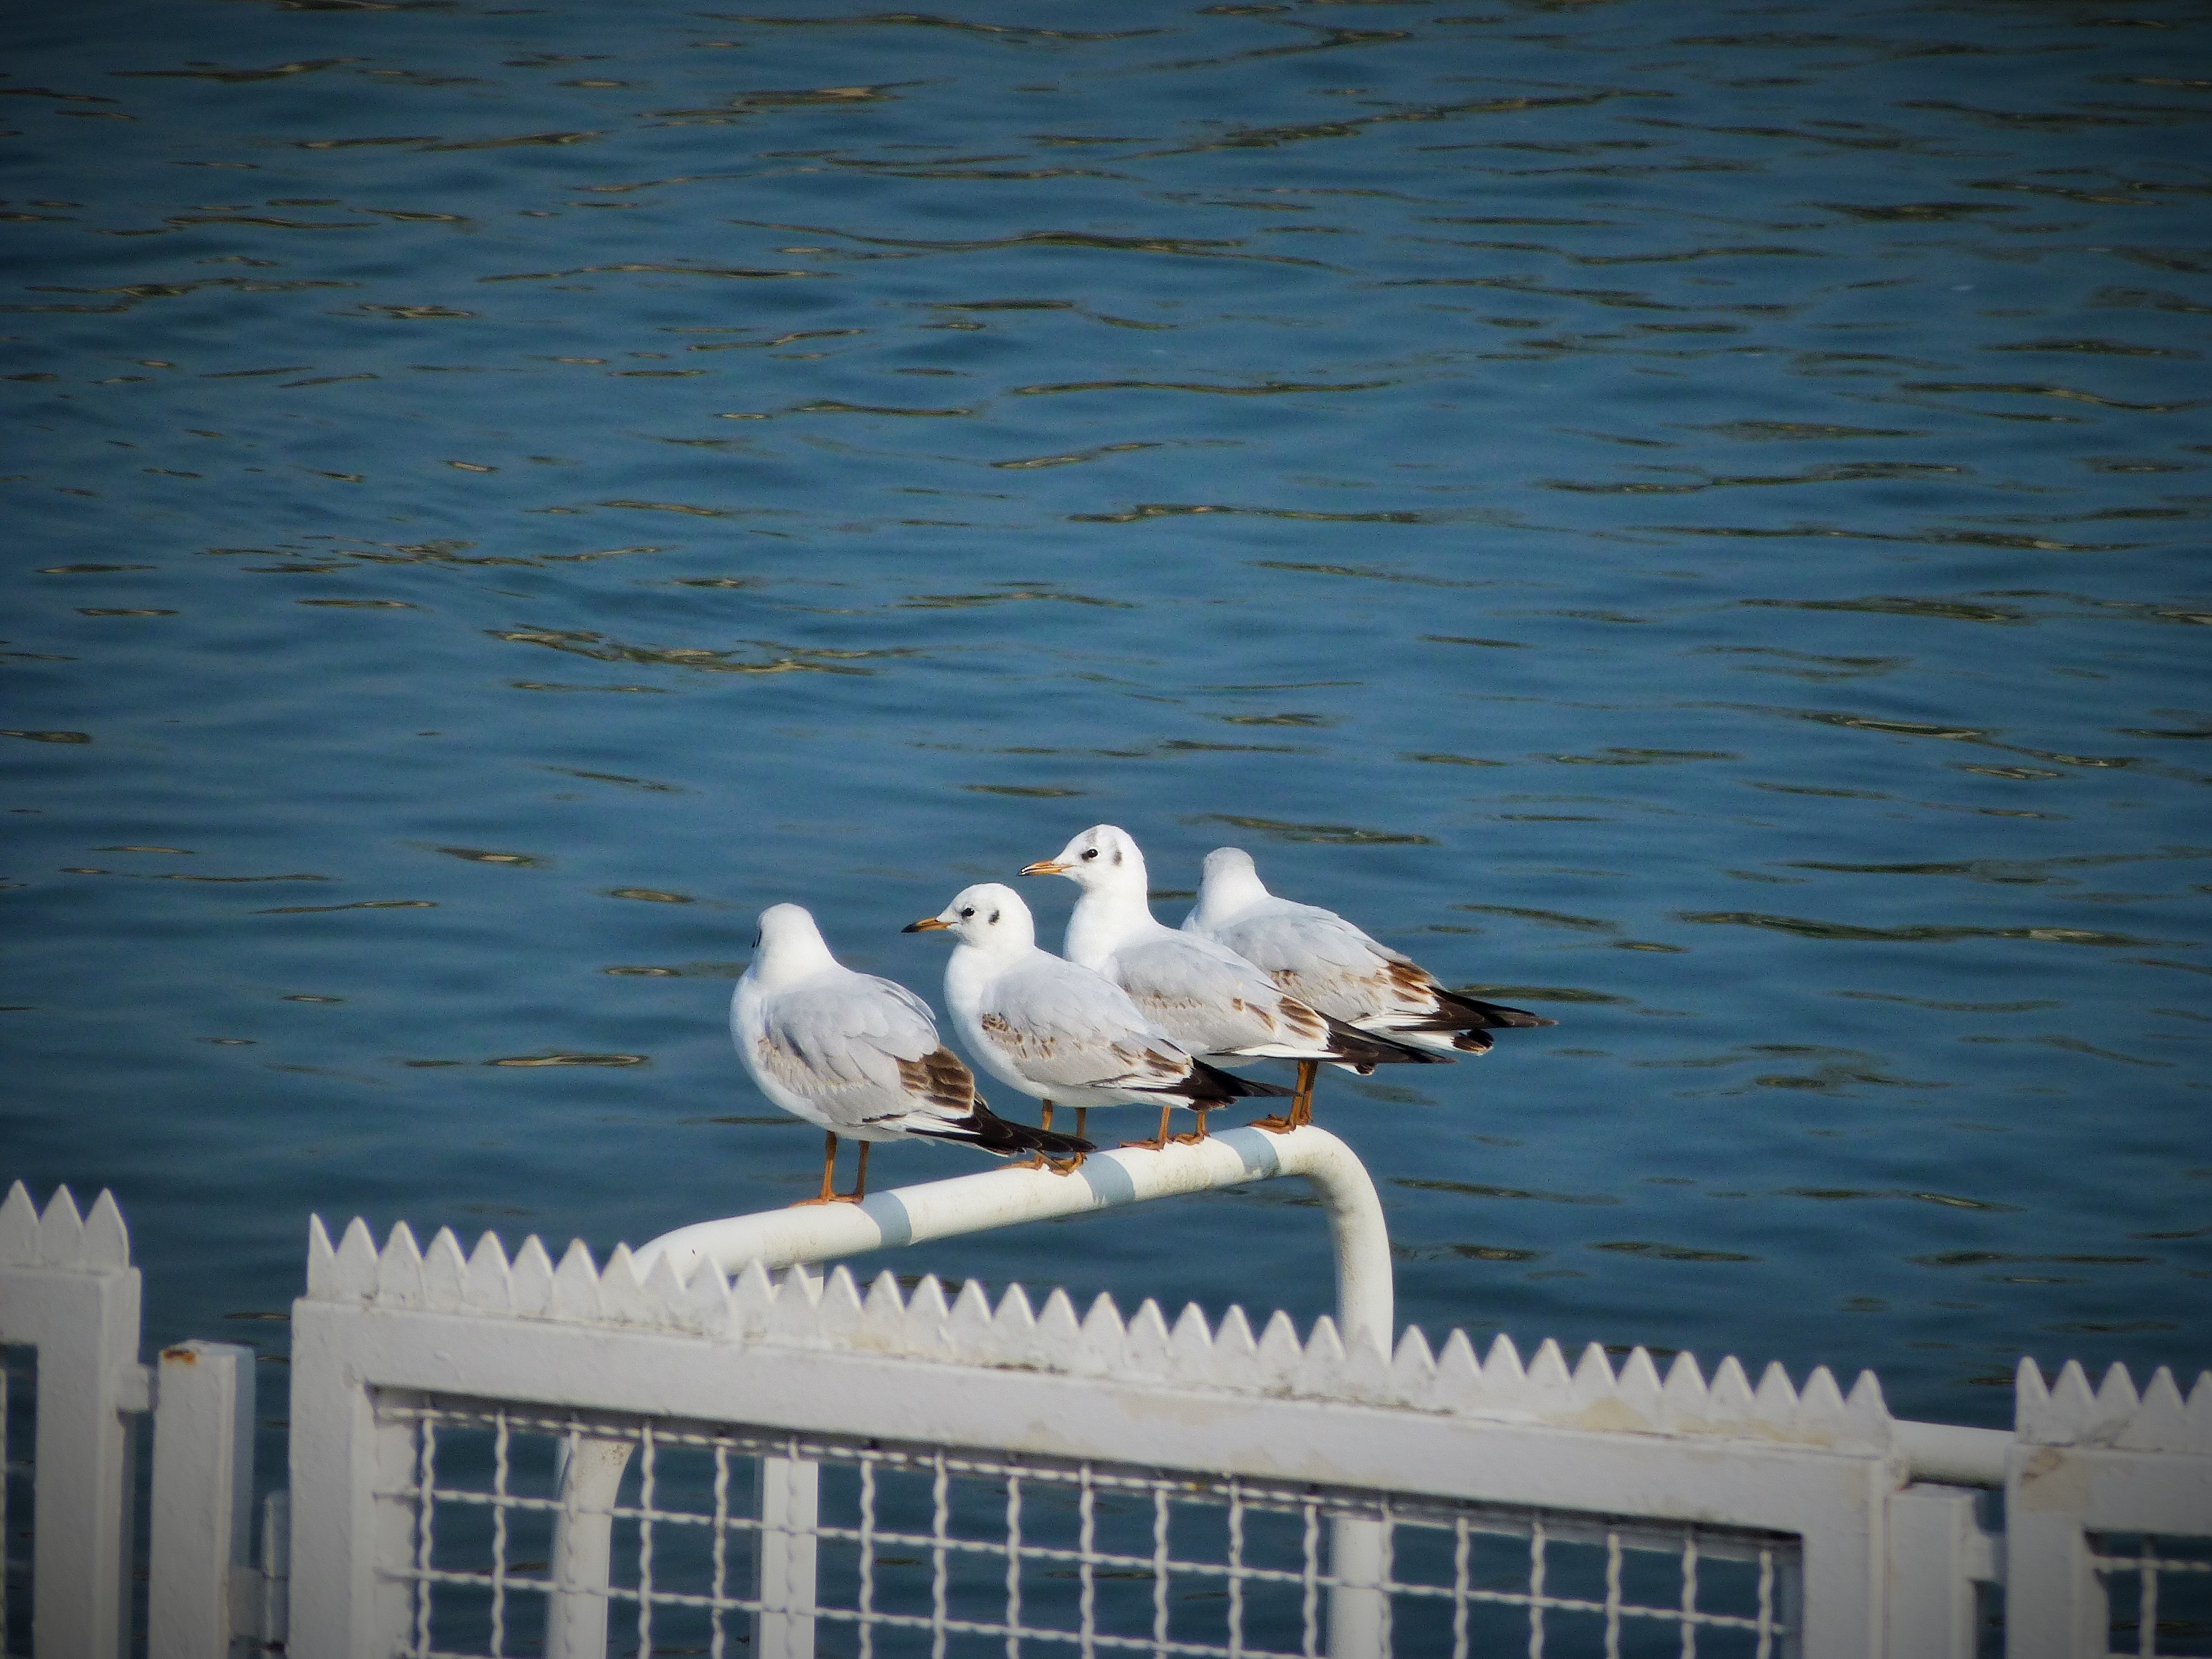
sea, water, bird, wing, pelican, seabird, reflection, gull, port, gulls, vertebrate, maritime, water bird, north sea